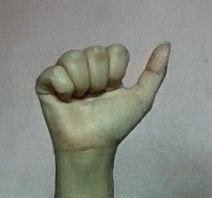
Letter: dhad